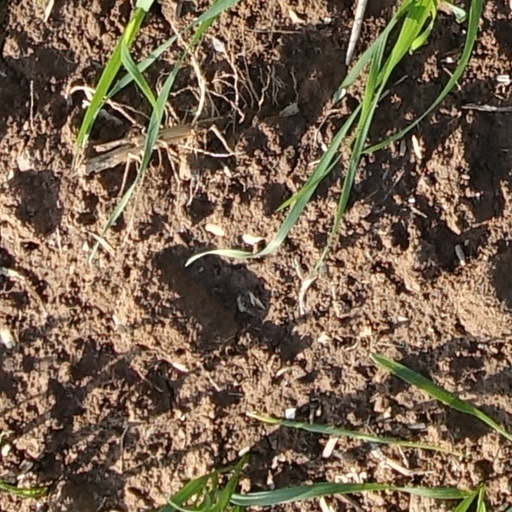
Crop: wheat